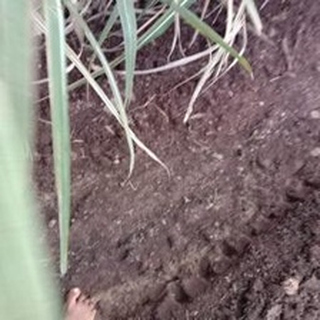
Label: sugarcane_rust